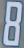
Number: 8